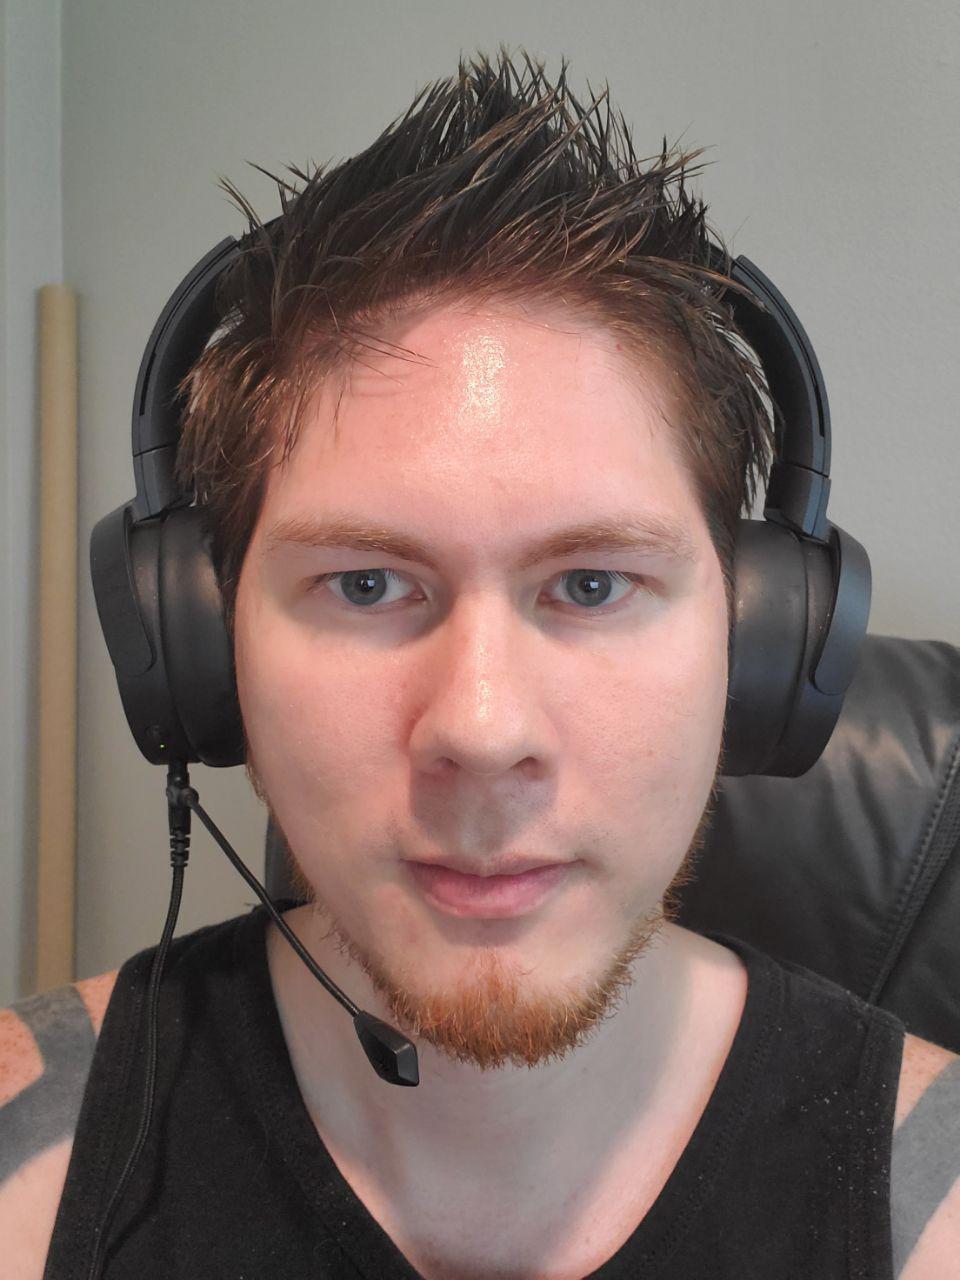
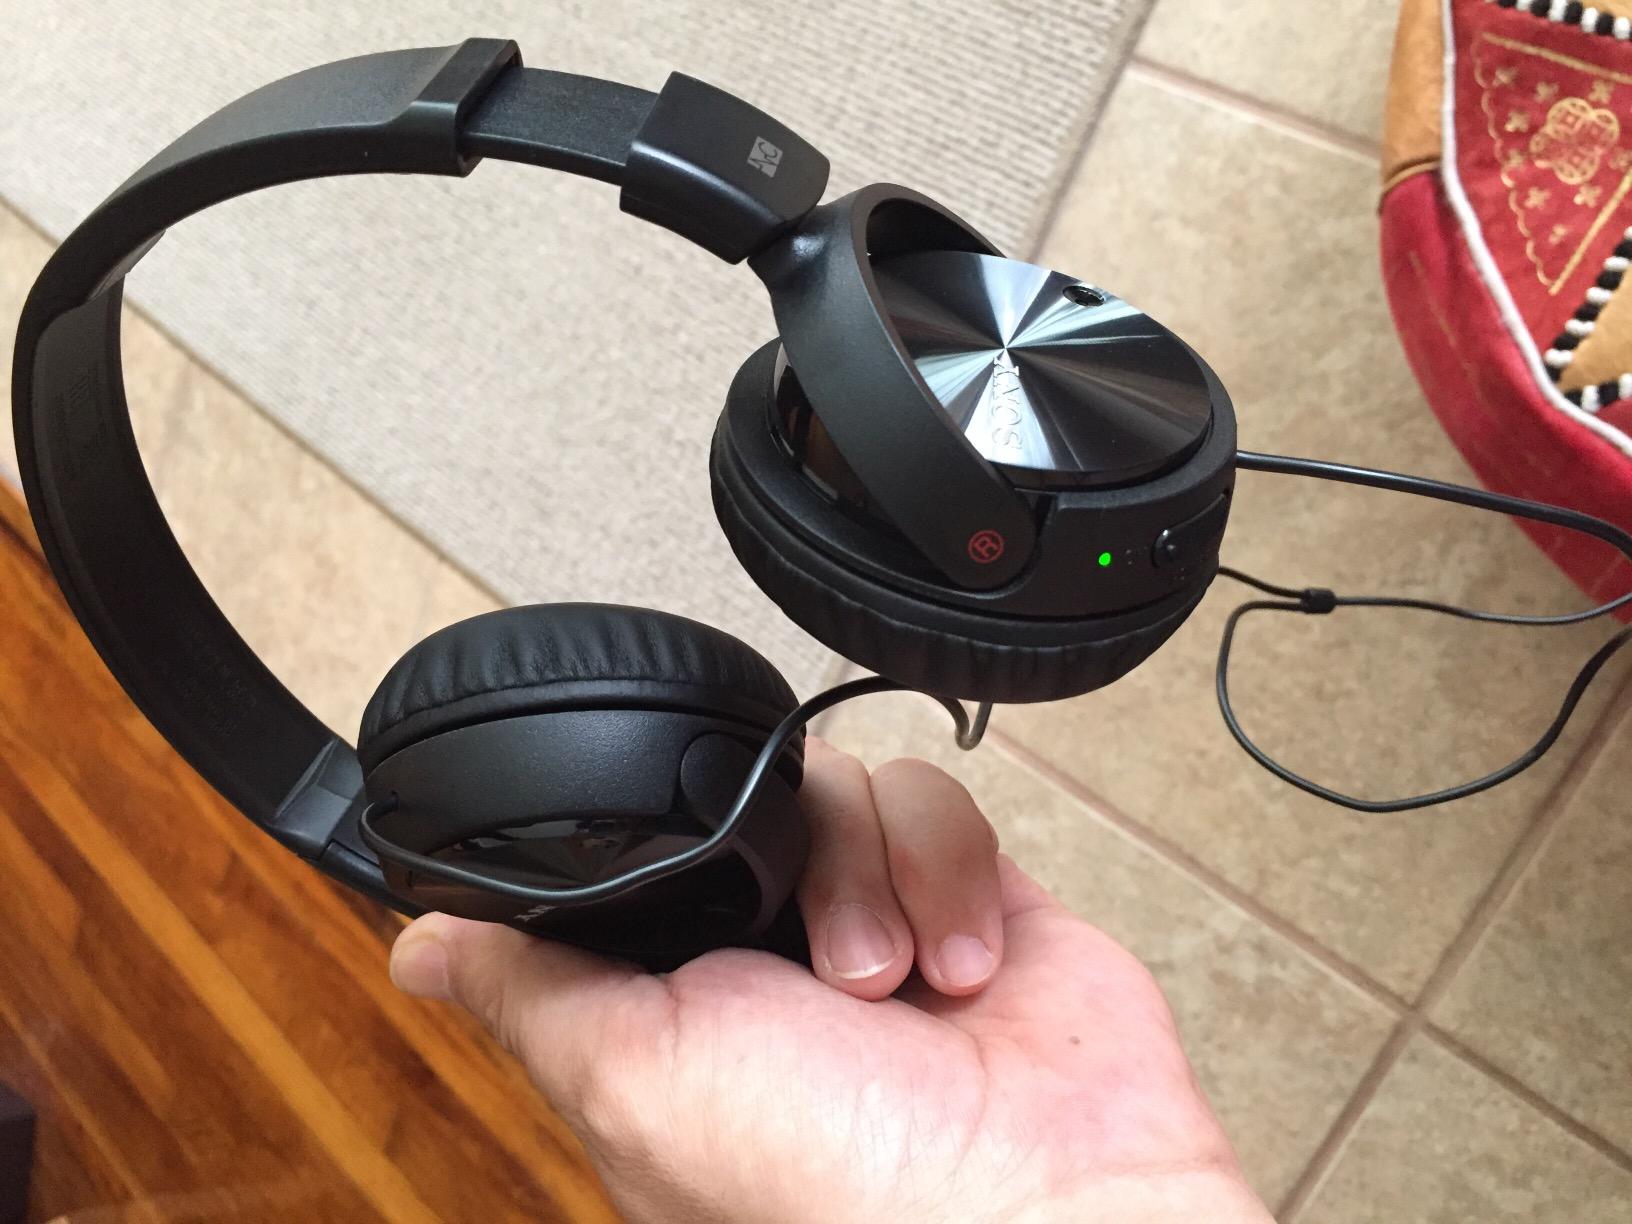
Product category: headphones
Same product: no